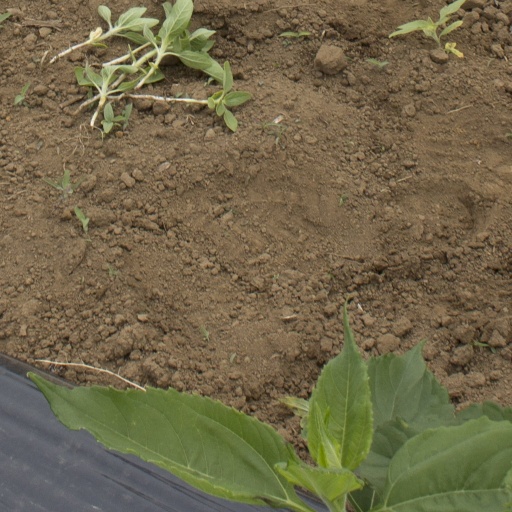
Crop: Jerusalem artichoke